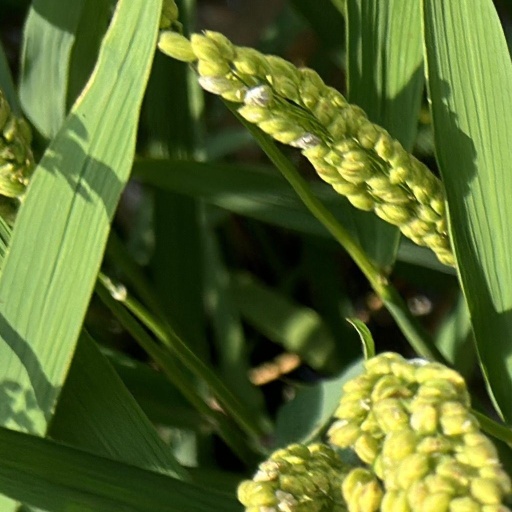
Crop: rice